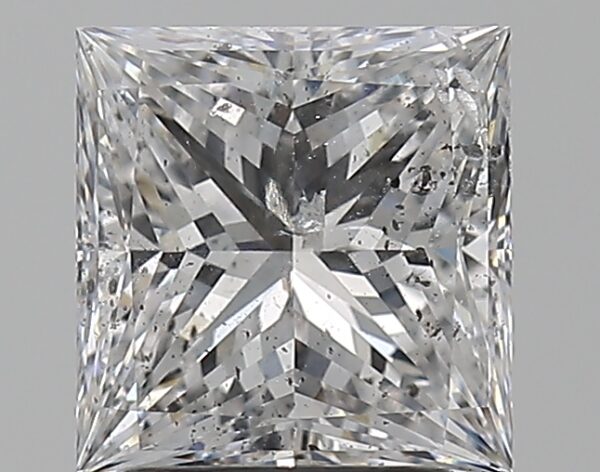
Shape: princess
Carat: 2.2
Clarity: SI2
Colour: F
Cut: EX
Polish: EX
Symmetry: EX
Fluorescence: VSL
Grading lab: IGI
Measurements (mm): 7.31 x 7.13 x 5.18